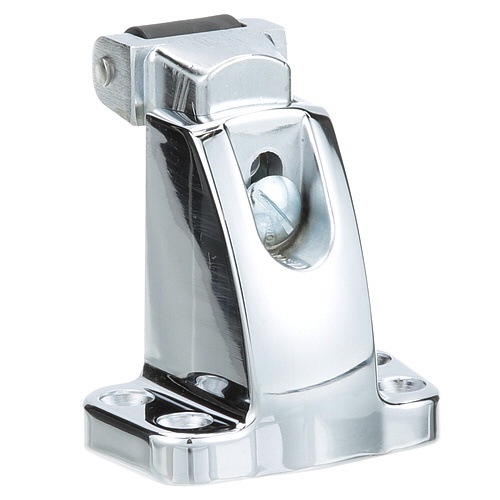
0056005005 Kason - Polished Chrome Flush Strike
Discover the Kason® 10056005005 strike, a premium polished chrome solution designed for optimal door latch functionality. This durable flush strike is perfect for walk-in doors. Polished chrome finish for enhanced durability Designed for use with walk-in door latches Compact dimensions: 3-3/8" x 2-1/16" base Offset compatibility: 1-3/4" to 2-1/2" for various latch models Replaces Part Number Kason: -56-5005, 0056005005, 10056005005, 56-005005, 56-5005, 56005005 Specifications Manufacturer: Kason Model Number: 10056005005 Type: Flush strike
Brand: b2bfsi.com
Category: Hardware > Building Materials > Door Hardware